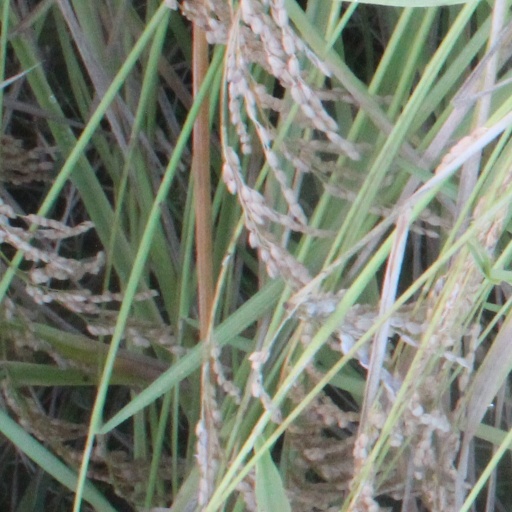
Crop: rice